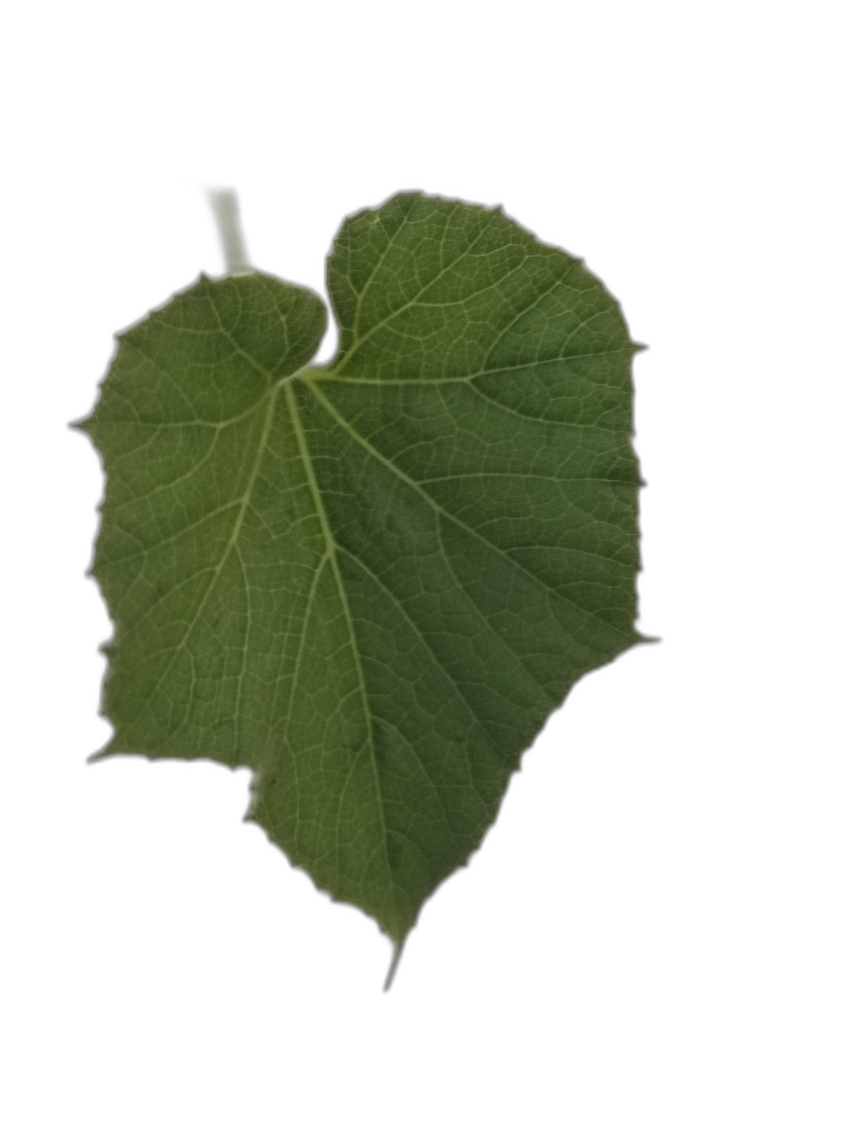
Crop: Bottle Gourd
Label: Healthy